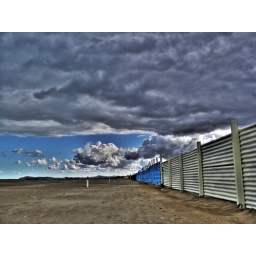
clouds above the wall